Welcome to the Future

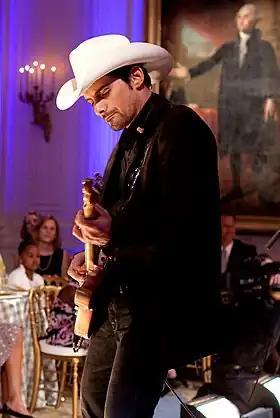
Paisley at the White House on July 21, 2009.

The song has received positive reviews from music critics. Matt Bjorke of Roughstock described the song's intro as reminiscent of video game music, but said that it "quickly gives way to steel guitar and heartland rock-like acoustic guitar strumming." He considered the theme similar to Paisley's 2007 single "Letter to Me" and said, "It’s an interesting direction to take a song as it describes how life changes over time." Stephen Thomas Erlewine also described the song favorably in his AllMusic review, saying that it was the "first country anthem of the Obama era" and that it showed "Paisley's uncanny knack for capturing the casual contemporary details of American life at the tail-end of the 2000s." Jody Rosen of "Rolling Stone" also described this song favorably, saying that it and the album's title track showed a sense of optimism in his music.